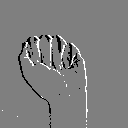
ASL letter: a